Question: Please indicate a possible affordance area of the cutter that can be used for cutting
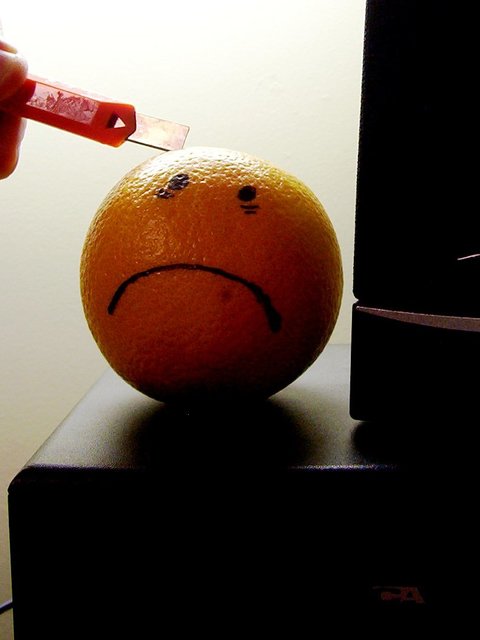
Answer: [102.218, 109.749, 190.218, 154.749]